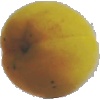
Label: Peach 2